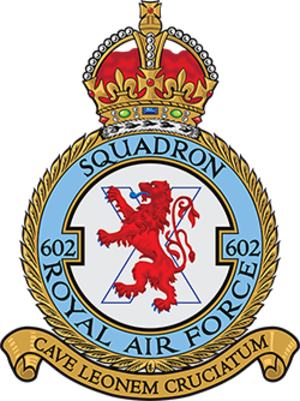
Le No. 602 Squadron, surnommé « City of Glasgow », est un escadron de la Royal Auxiliary Air Force.